Minuet (horse)

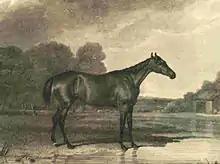

Minuet (1812–1833) was a British Thoroughbred racehorse and broodmare who won the classic Oaks Stakes at Epsom Downs Racecourse in 1815. In a racing career which lasted from July 1814 until October 1817 she competed twenty-one times, winning nine races and being placed on a further ten occasions. On her only race in 1814, she won the July Stakes, one of the year's most important races for two-year-olds. In the following year she finished second in the 1000 Guineas on her debut and then won her next three races including the Oaks. Minuet stayed in training for two further seasons, winning five more races including a victory over a strong field in the all-aged Trial Stakes in September 1816. After her retirement from racing she had some success as a broodmare, breeding several winners.